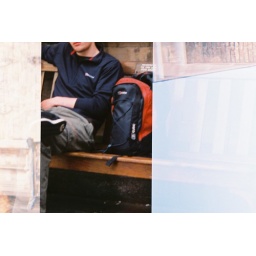
Shoot using 35mm in a box brown camera